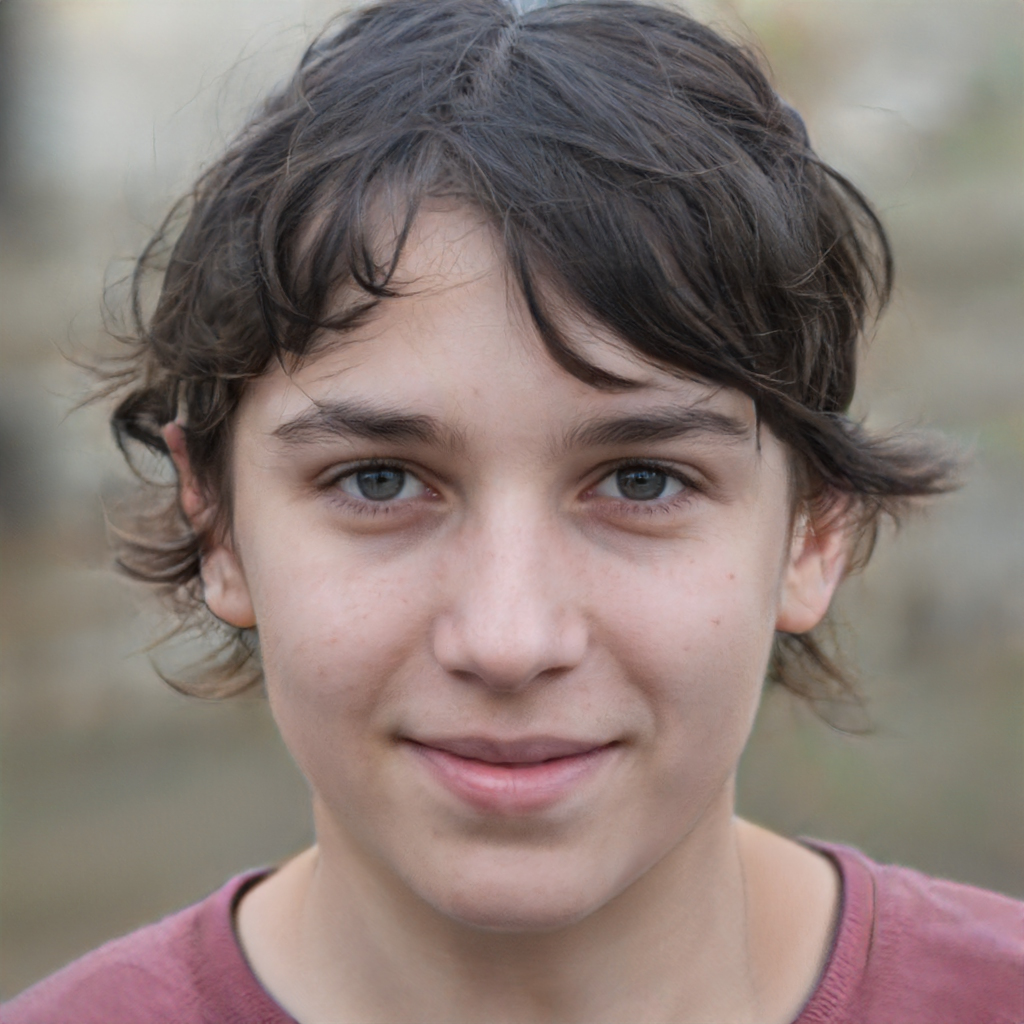
Label: Colored